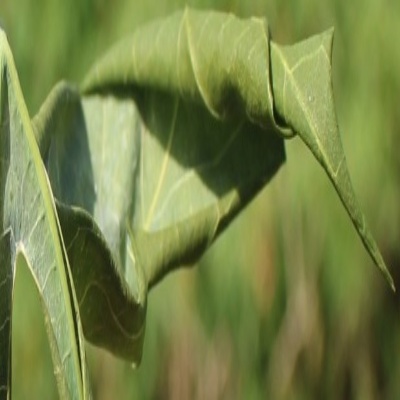
Crop: Cassava
Condition: bacterial blight